Louisiana–Monroe Warhawks women's volleyball

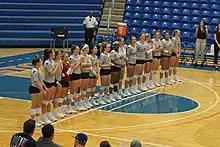
Louisiana–Monroe at UT Arlington

The ULM Warhawks women's volleyball team represents the University of Louisiana at Monroe in the sport of volleyball. The Warhawks compete in NCAA Division I and the Sun Belt Conference. The Warhawks play their home matches in Fant–Ewing Coliseum on the university's Monroe, Louisiana campus, and are currently led by head coach Charlie Olson.